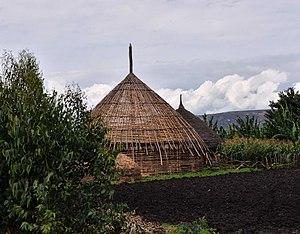
Les Oromos sont un groupe ethnique de la corne de l'Afrique qui vit en Éthiopie, principalement dans la région fédérée de l'Oromia, mais que l'on trouve également en Somalie et dans le nord du Kenya Ils constituent le groupe ethnique le plus important en Éthiopie et dans l'ensemble de la Corne de l'Afrique. Selon le recensement de 2007, ils représentent environ 34,5 % de la population éthiopienne, tandis que d'autres estiment qu'ils représentent environ 40 % de la population. Le nombre d'Oromo dépasse les 35 millions en Éthiopie sur une population totale estimée à plus de 102 millions d’éthiopiens.